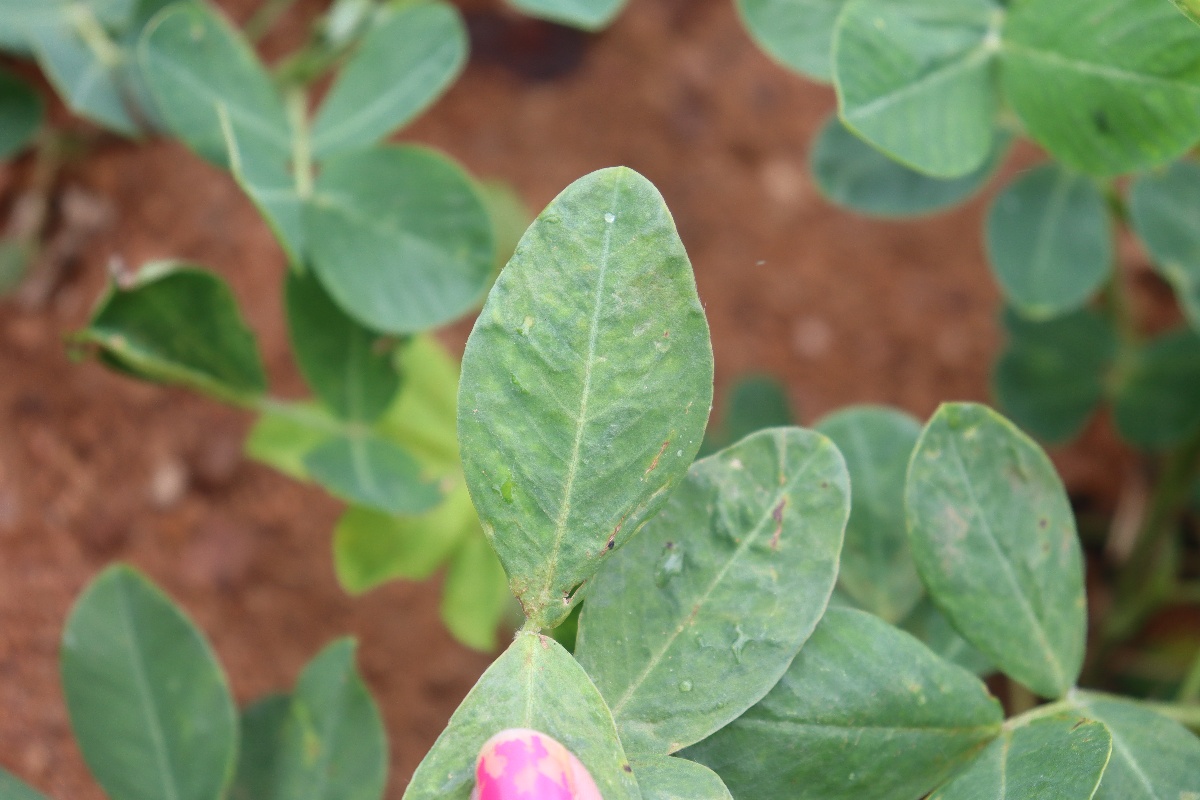
Label: healthy leaf